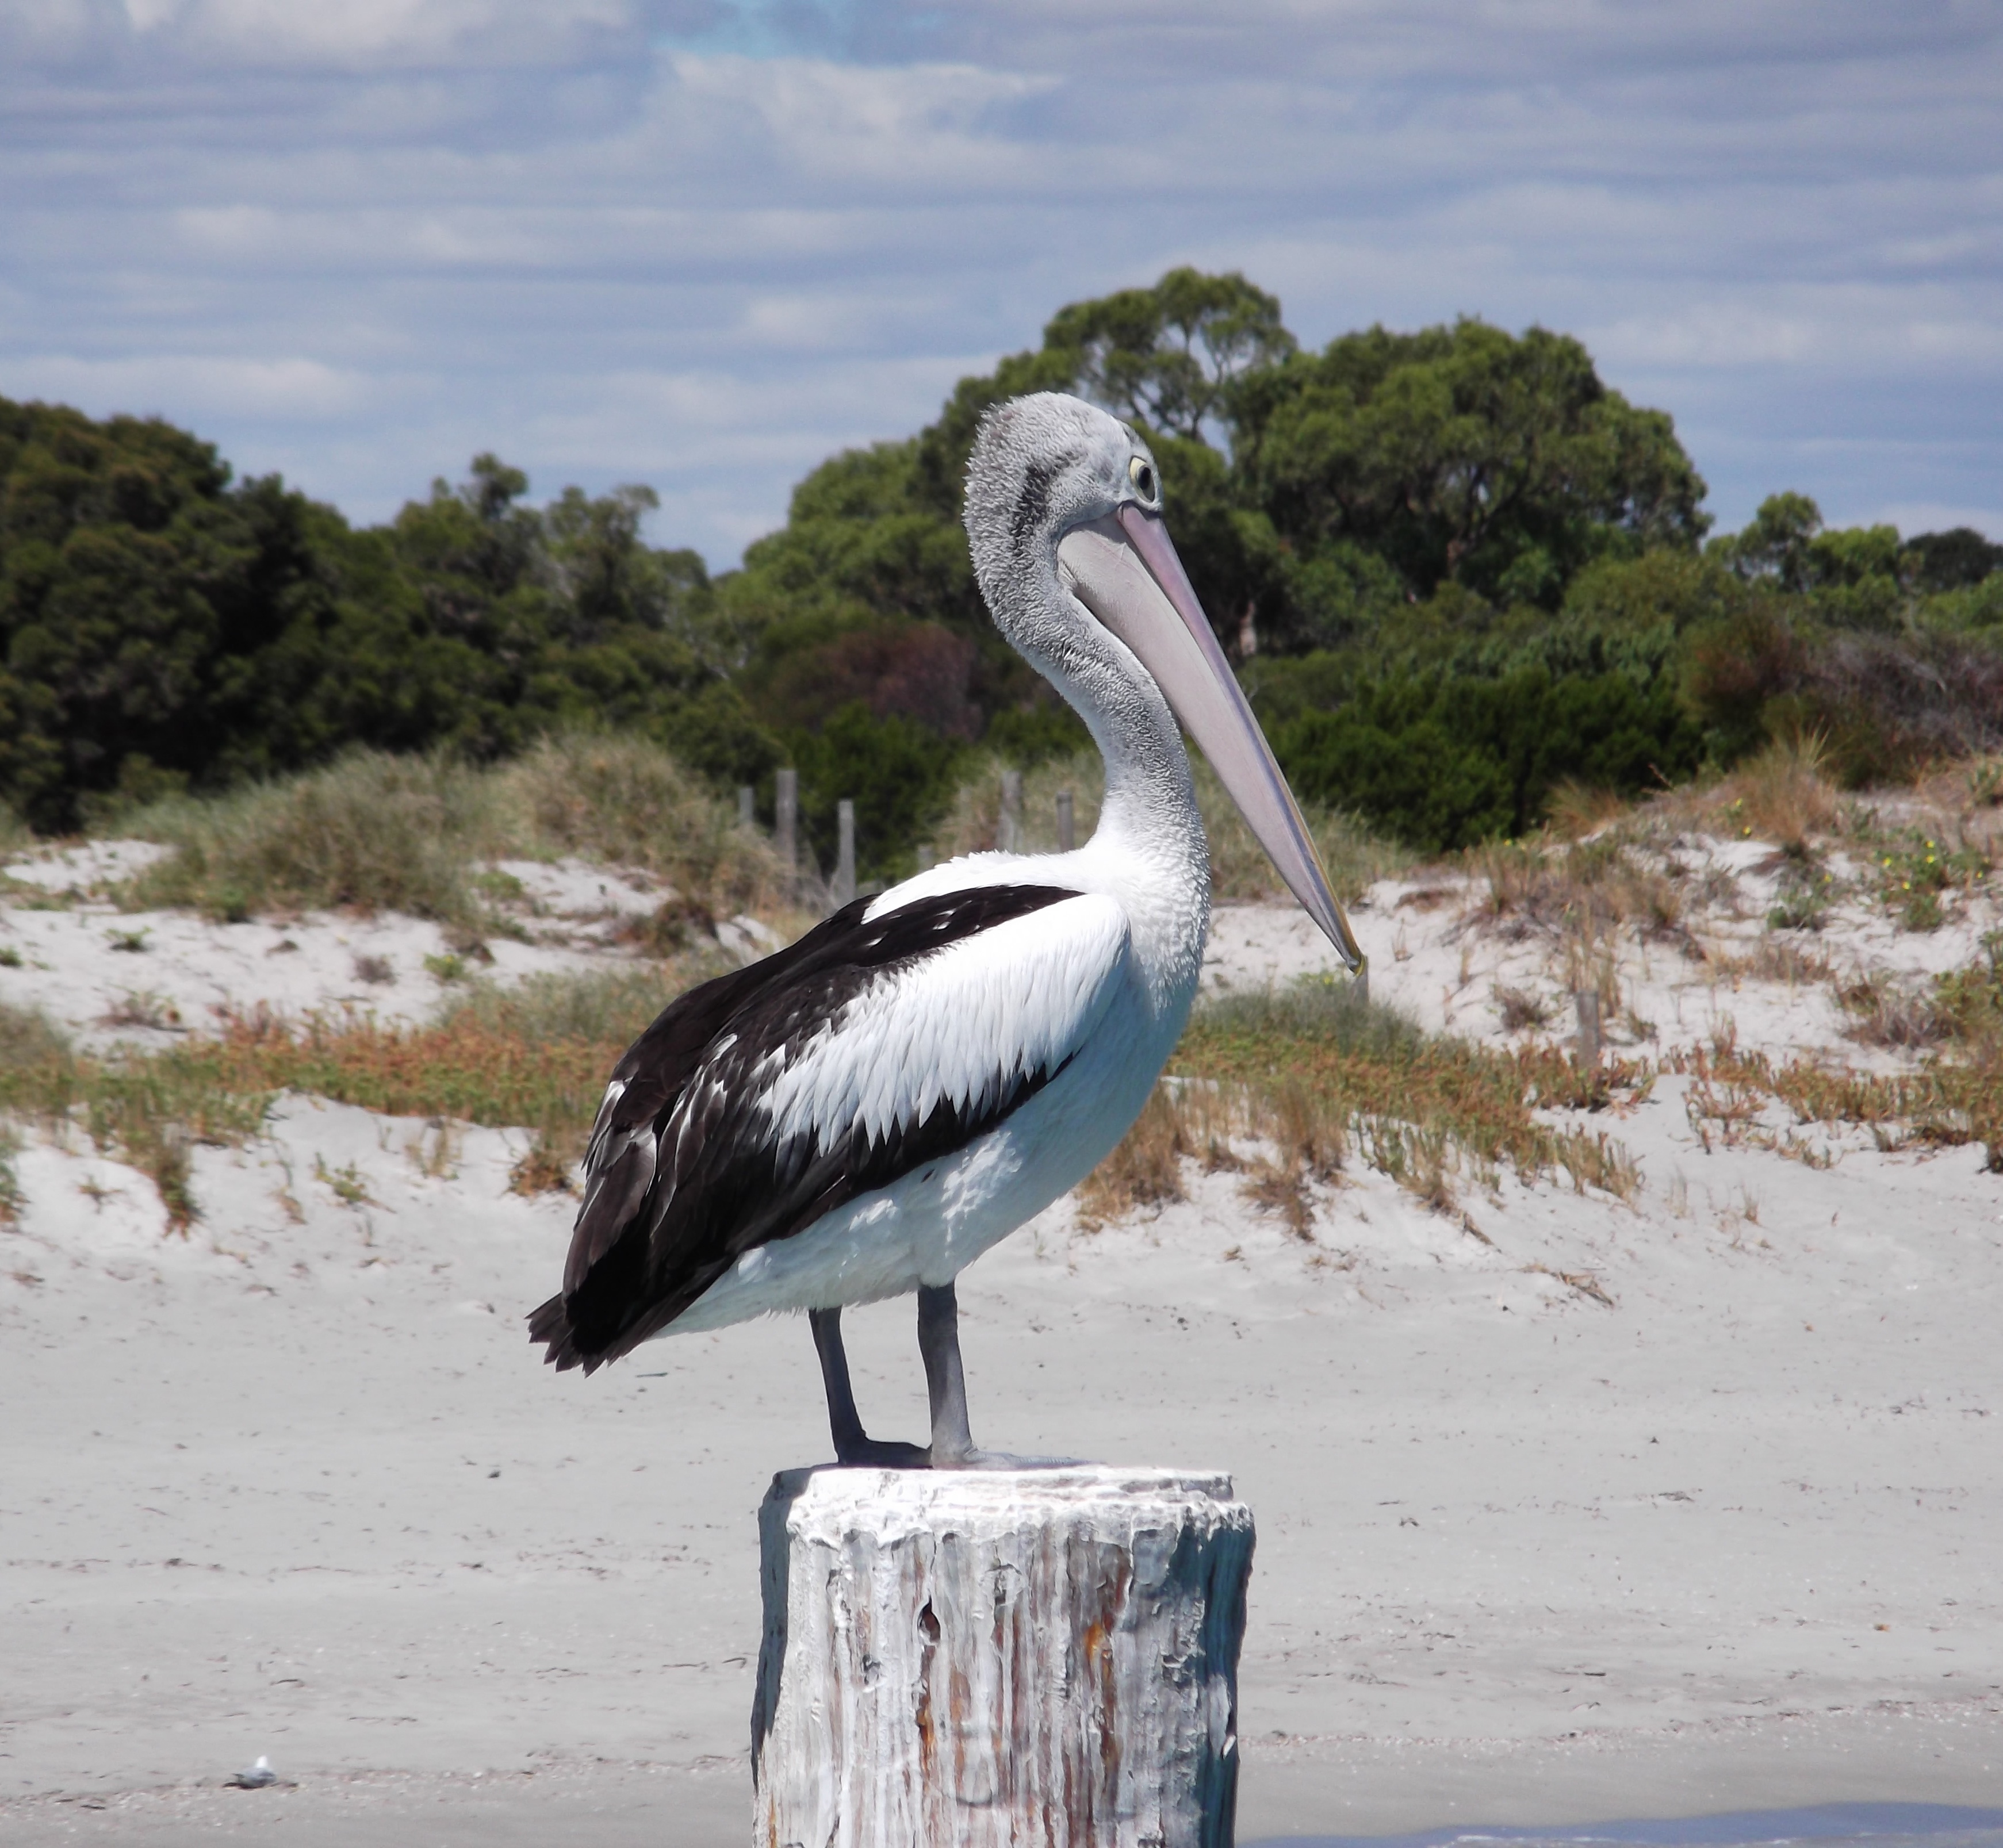
beach, coast, nature, sand, bird, wing, white, shore, animal, pelican, seabird, wildlife, beak, fauna, stork, australia, vertebrate, pelecaniformes, ciconiiformes